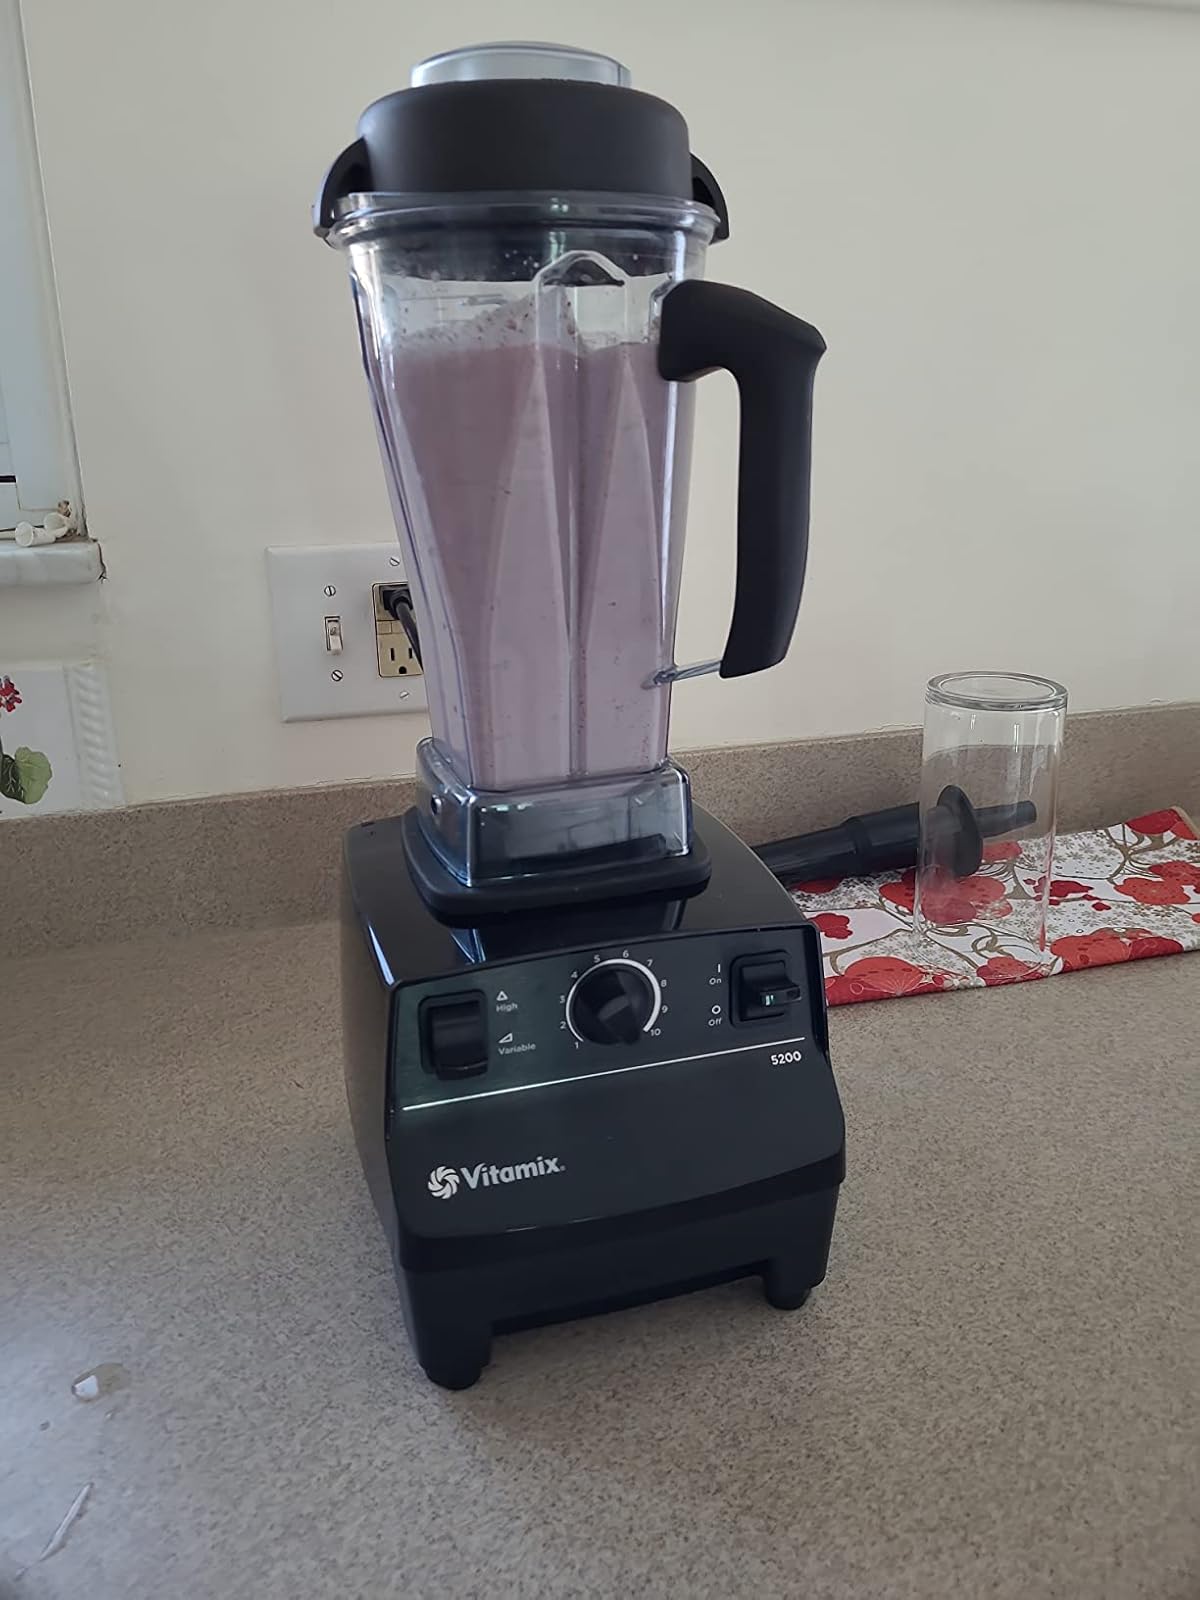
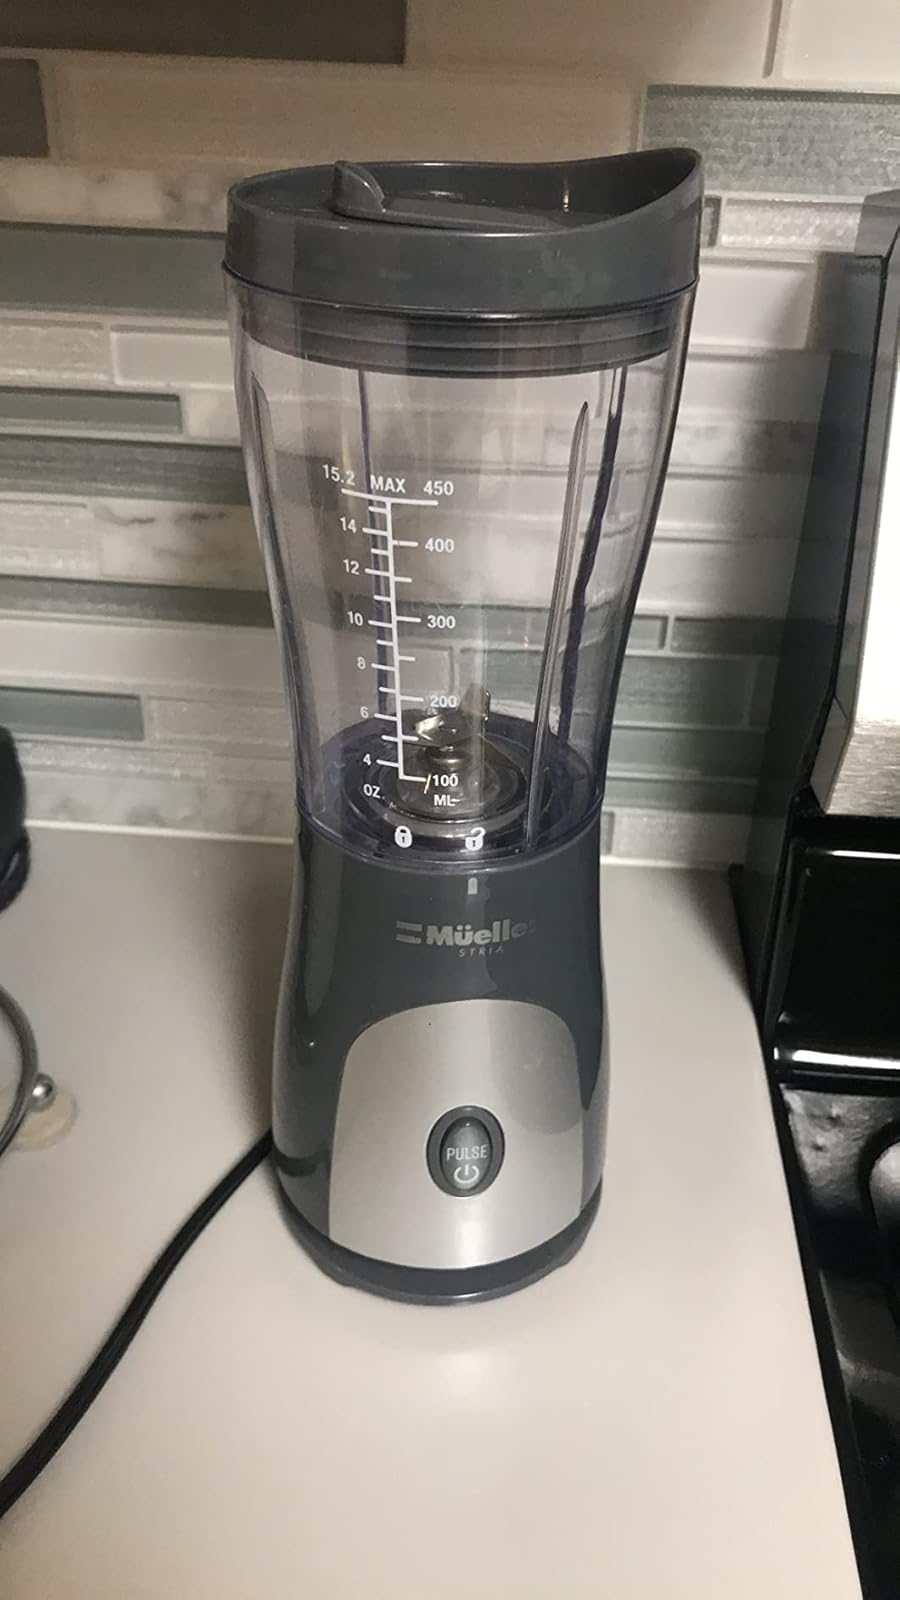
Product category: items_blender
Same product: no